Quentin Groves

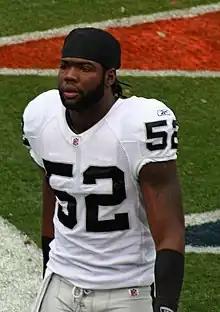
Groves with the Oakland Raiders in 2010

Quentin Dominic Groves (July 5, 1984 – October 15, 2016) was an American professional football linebacker. He was selected by the Jacksonville Jaguars in the second round of the 2008 NFL draft and played college football at Auburn. He was also a member of the Oakland Raiders, Arizona Cardinals, Cleveland Browns, Houston Texans, Tennessee Titans and the Buffalo Bills.